Kaikōura Peninsula

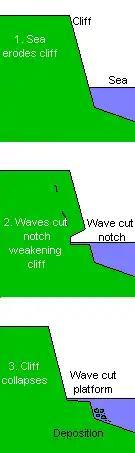
Wave cut platform formation

The Kaikōura Peninsula is located on the east coast of the South Island of New Zealand. Geologically the peninsula consists of an asymmetrical anticline bounded on either side by two synclines, the axis of which strikes northeast–southwest. The peninsula is made up of two different types of sedimentary rocks, the Amuri Limestone of Palaeocene age and Oligocene aged mudstone. Intense folding and minor faulting have occurred, particularly in the limestone area. Shore platforms are developed in both lithological units, those in limestone displaying wider variability in morphology. The multi-level terraces were once wave-cut platforms, created at sea level and uplifted out of the sea by tectonic processes, at which point the next step would be cut. In the landscape they appear as a flight of terraces with the oldest appearing at the top and the youngest at the shoreline where the Kaikōura township is situated.